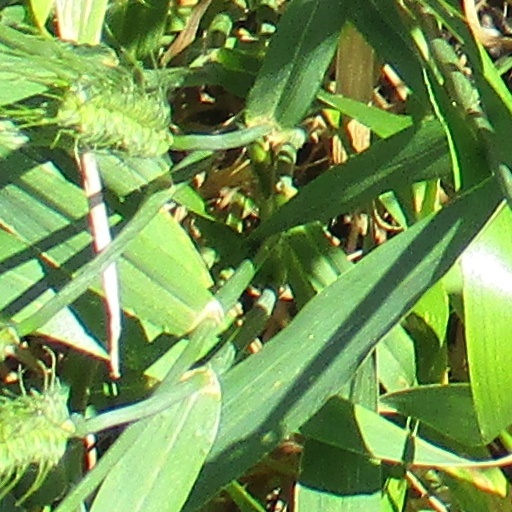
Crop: wheat